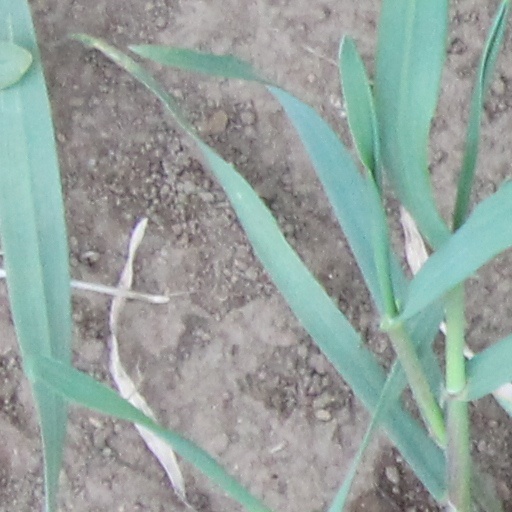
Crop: wheat